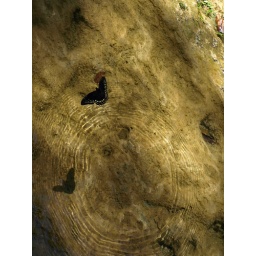
The ripples in the water was created by the butterfly that touched the water for a second and continue his journy.